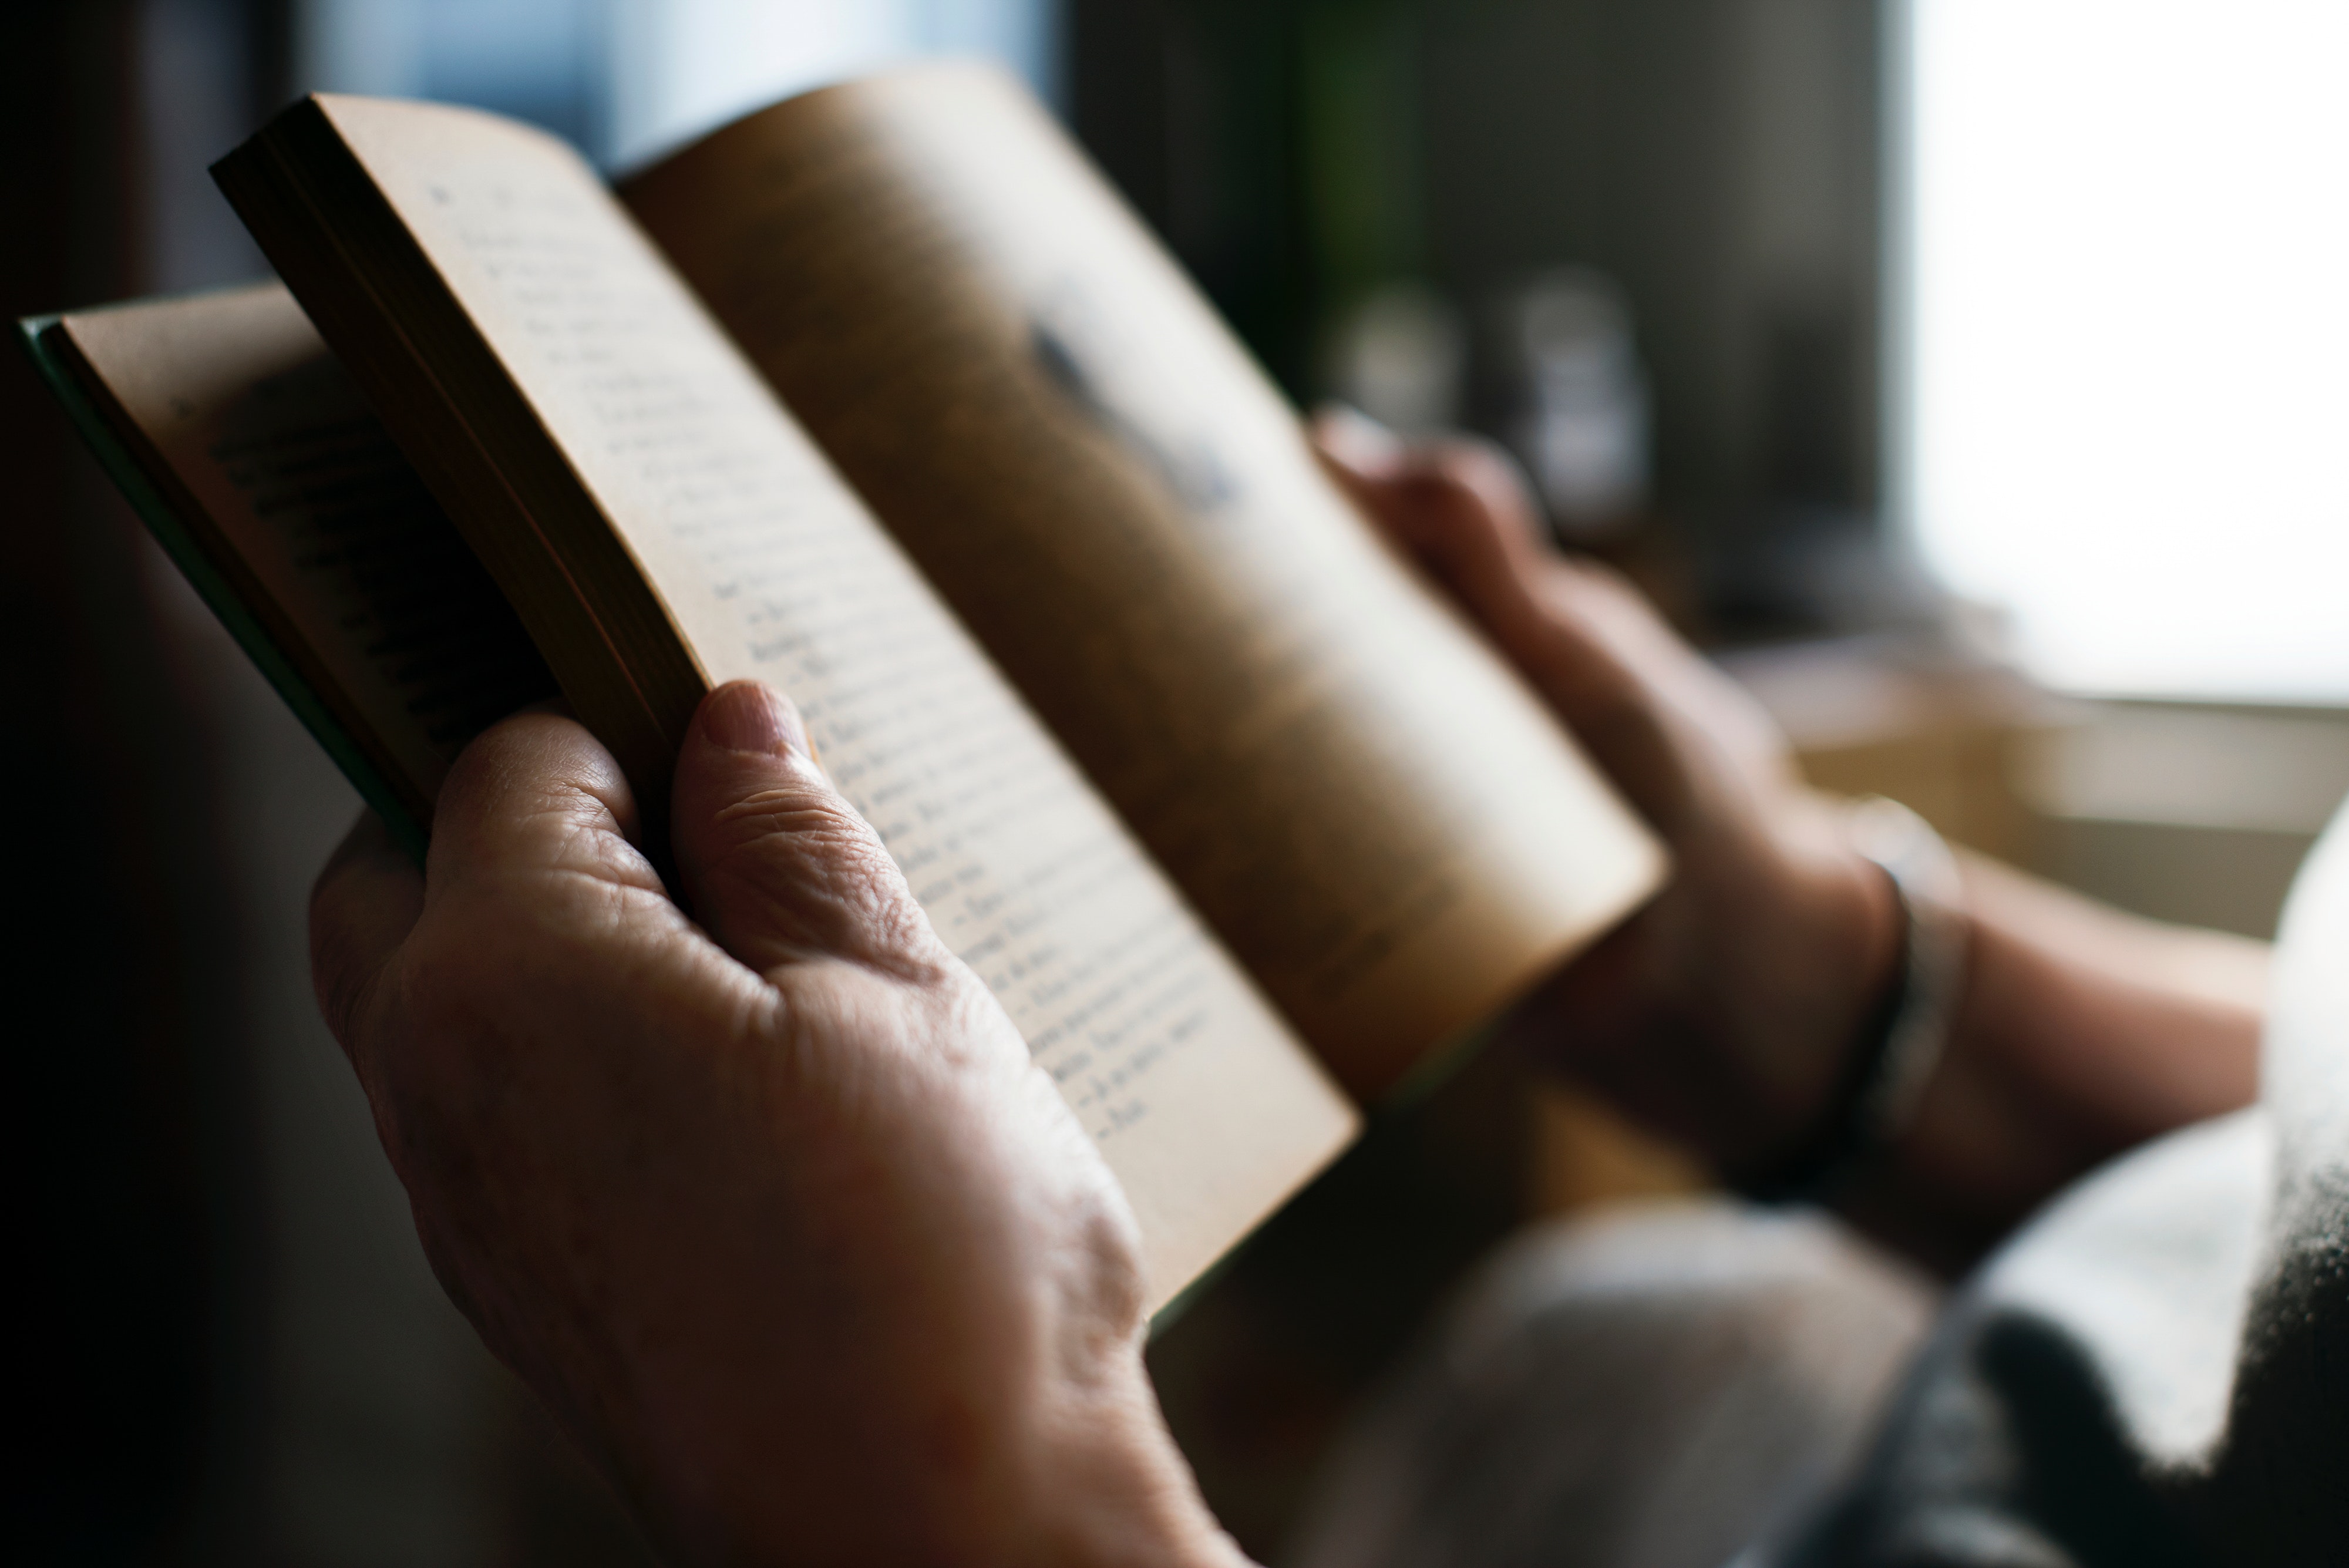
hand, finger, wood, nail